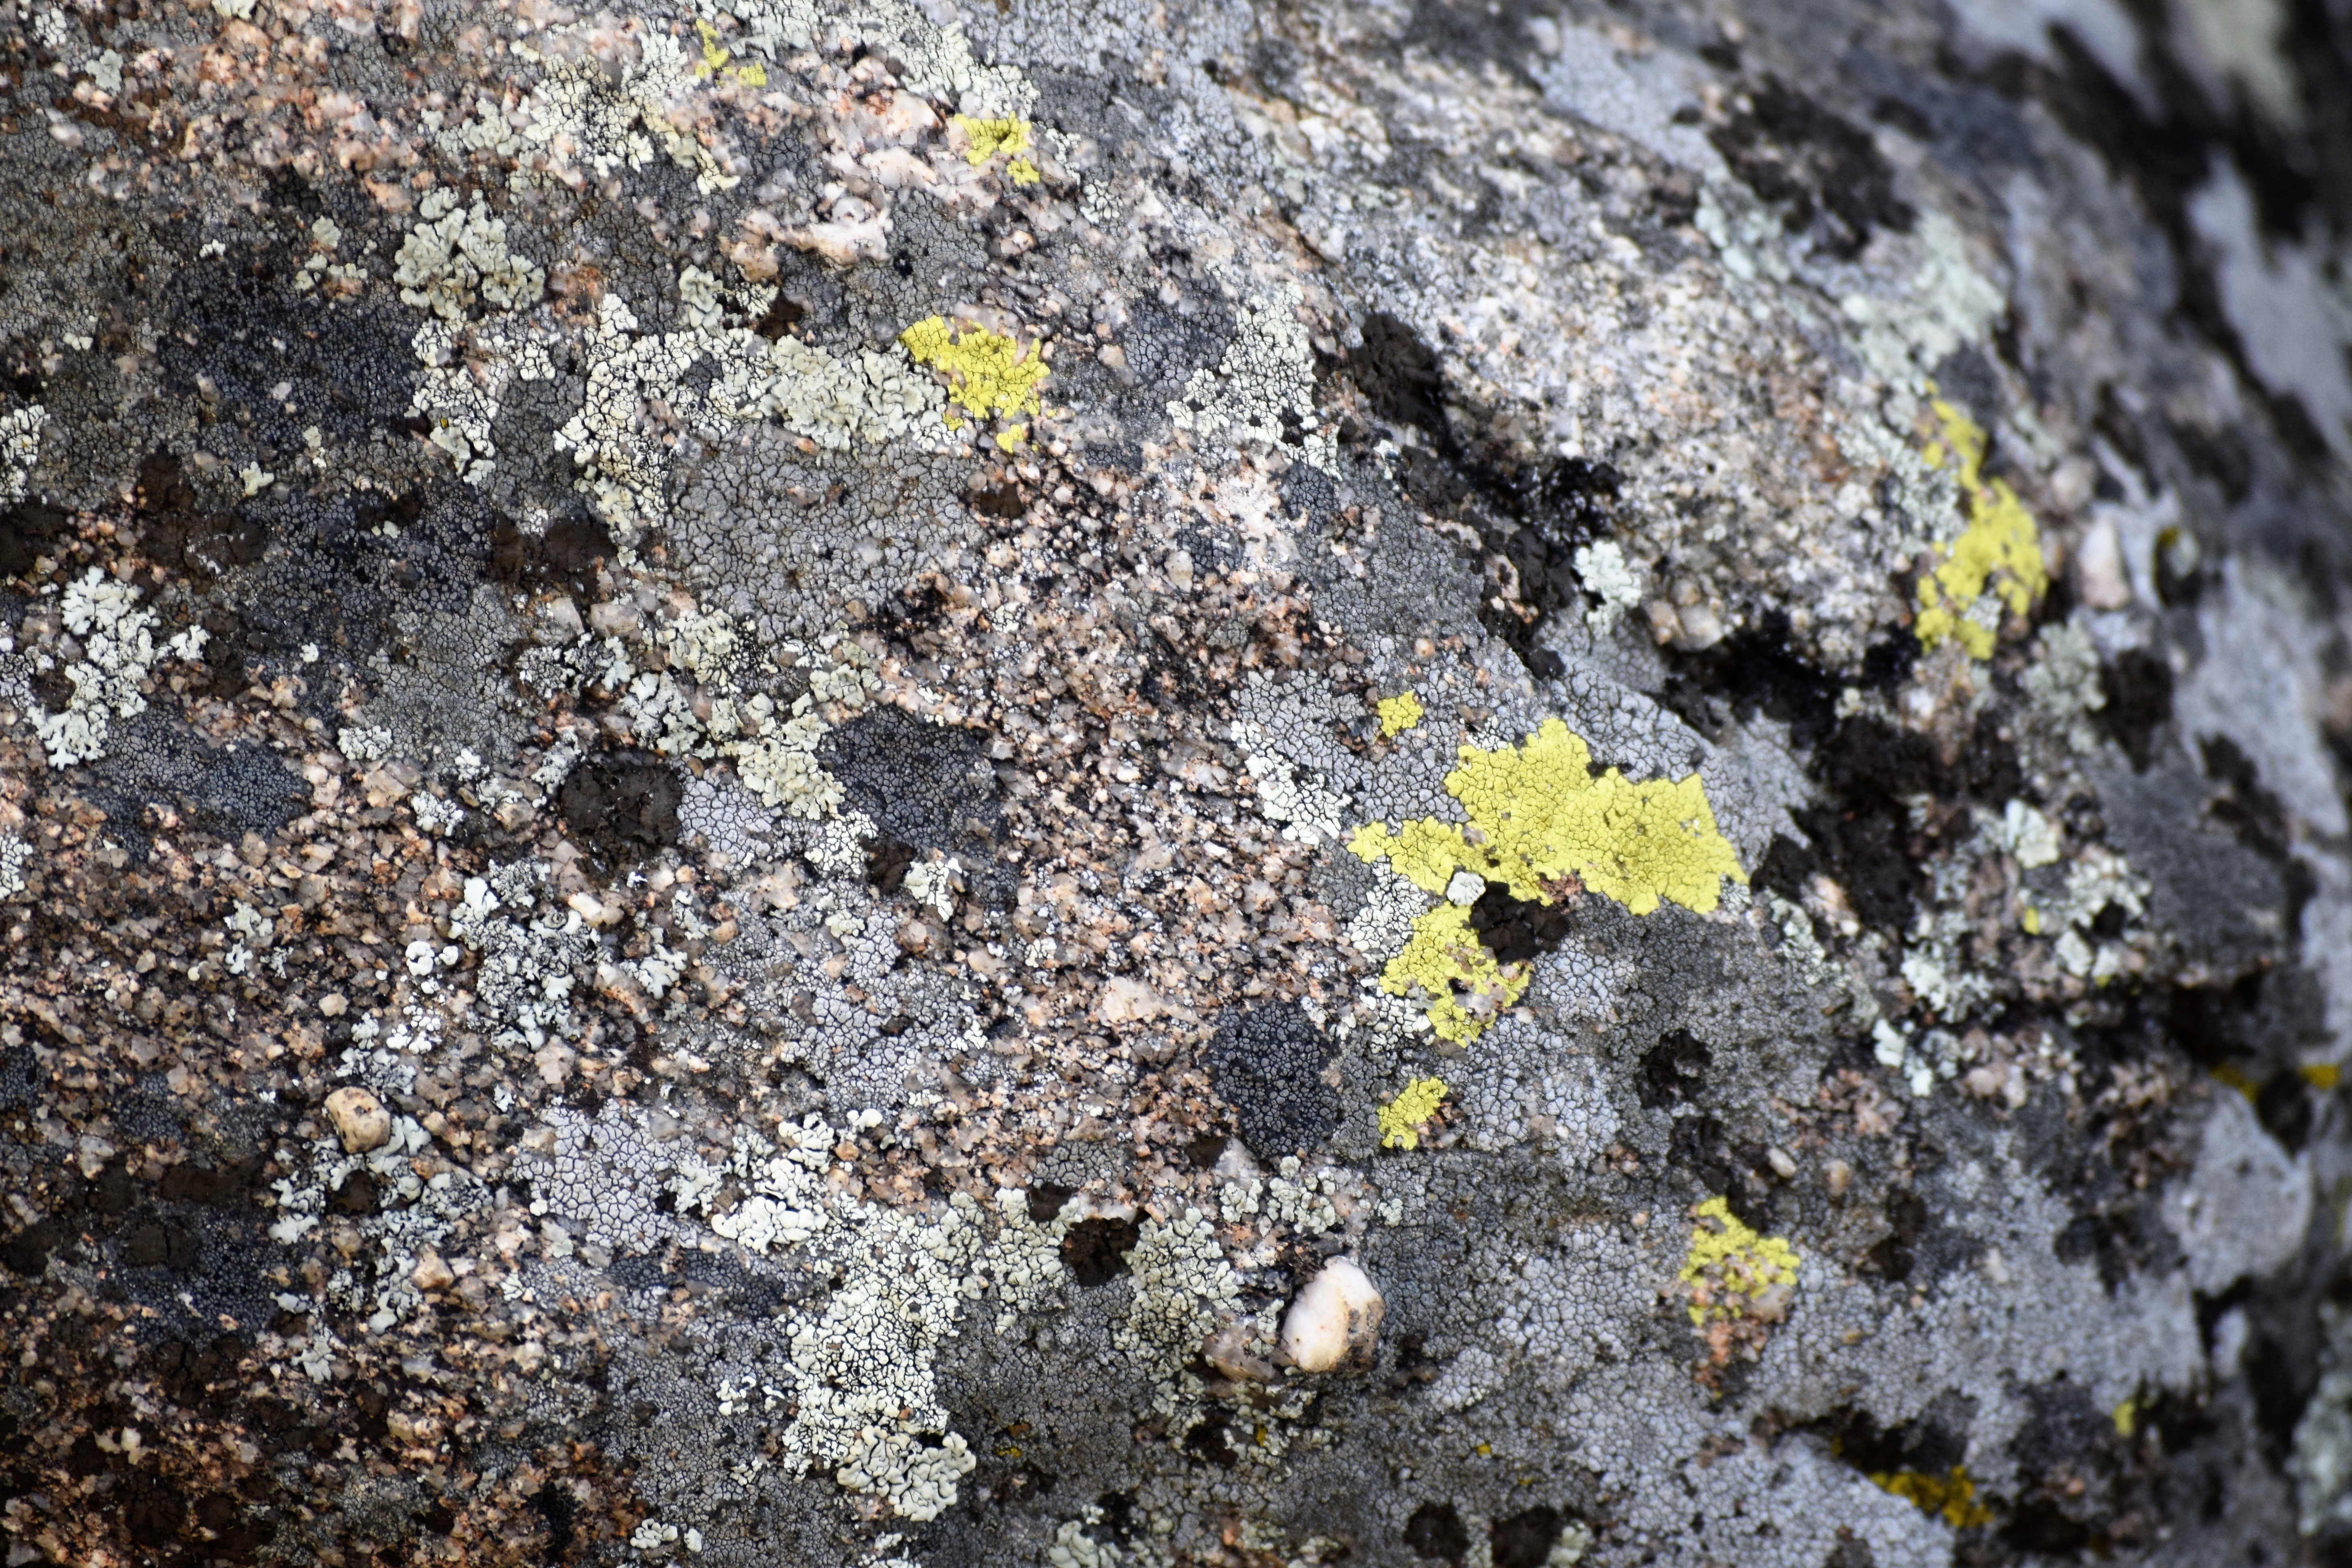
tree, nature, plant, texture, leaf, flower, asphalt, green, produce, soil, flora, fauna, macro photography